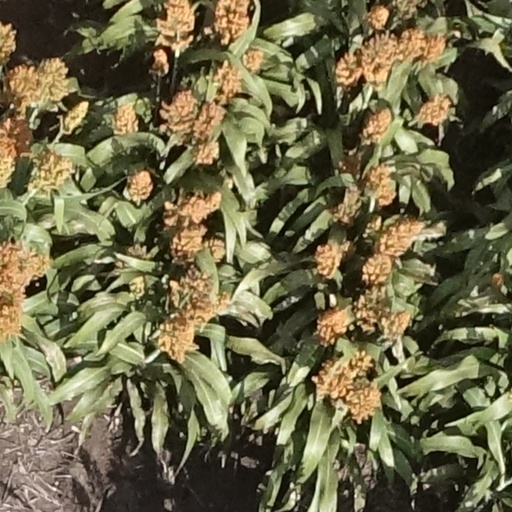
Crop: sorghum